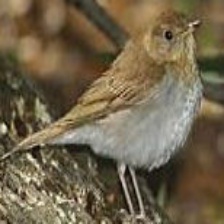
Species: VEERY
Scientific name: CATHARUS FUSCESCENS